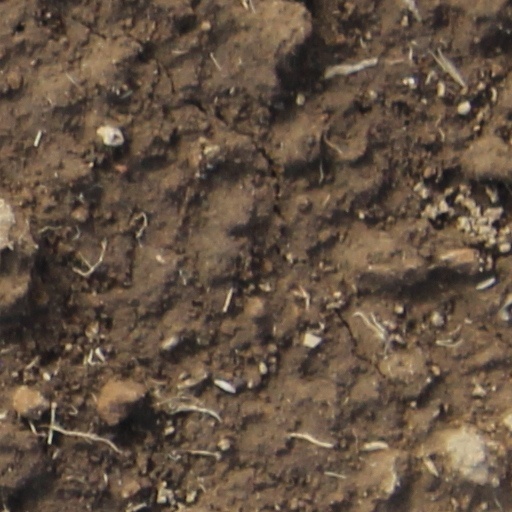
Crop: wheat